Hankou Incident

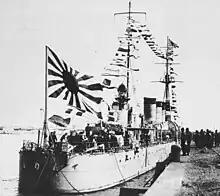
"Tenryu" was sent from Shanghai to Wuhan loaded with food supplies. The 18th Destroyer Group, consisting of Isokaze class destroyers Amatsukaze, Isokaze, and Tokitsukaze were also deployed.

On April 3, Standard Oil decided to close up operations in Yichang and withdrew all its US employees on American and British ships. America's envoy recommended that Americans resident in Beijing leave the capital. On 12 April, Chiang Kai-shek carried out the Shanghai massacre, executing many leading members of the Chinese Communist Party who were regarded with suspicion by the great powers who were willing to support Chiang's regime.